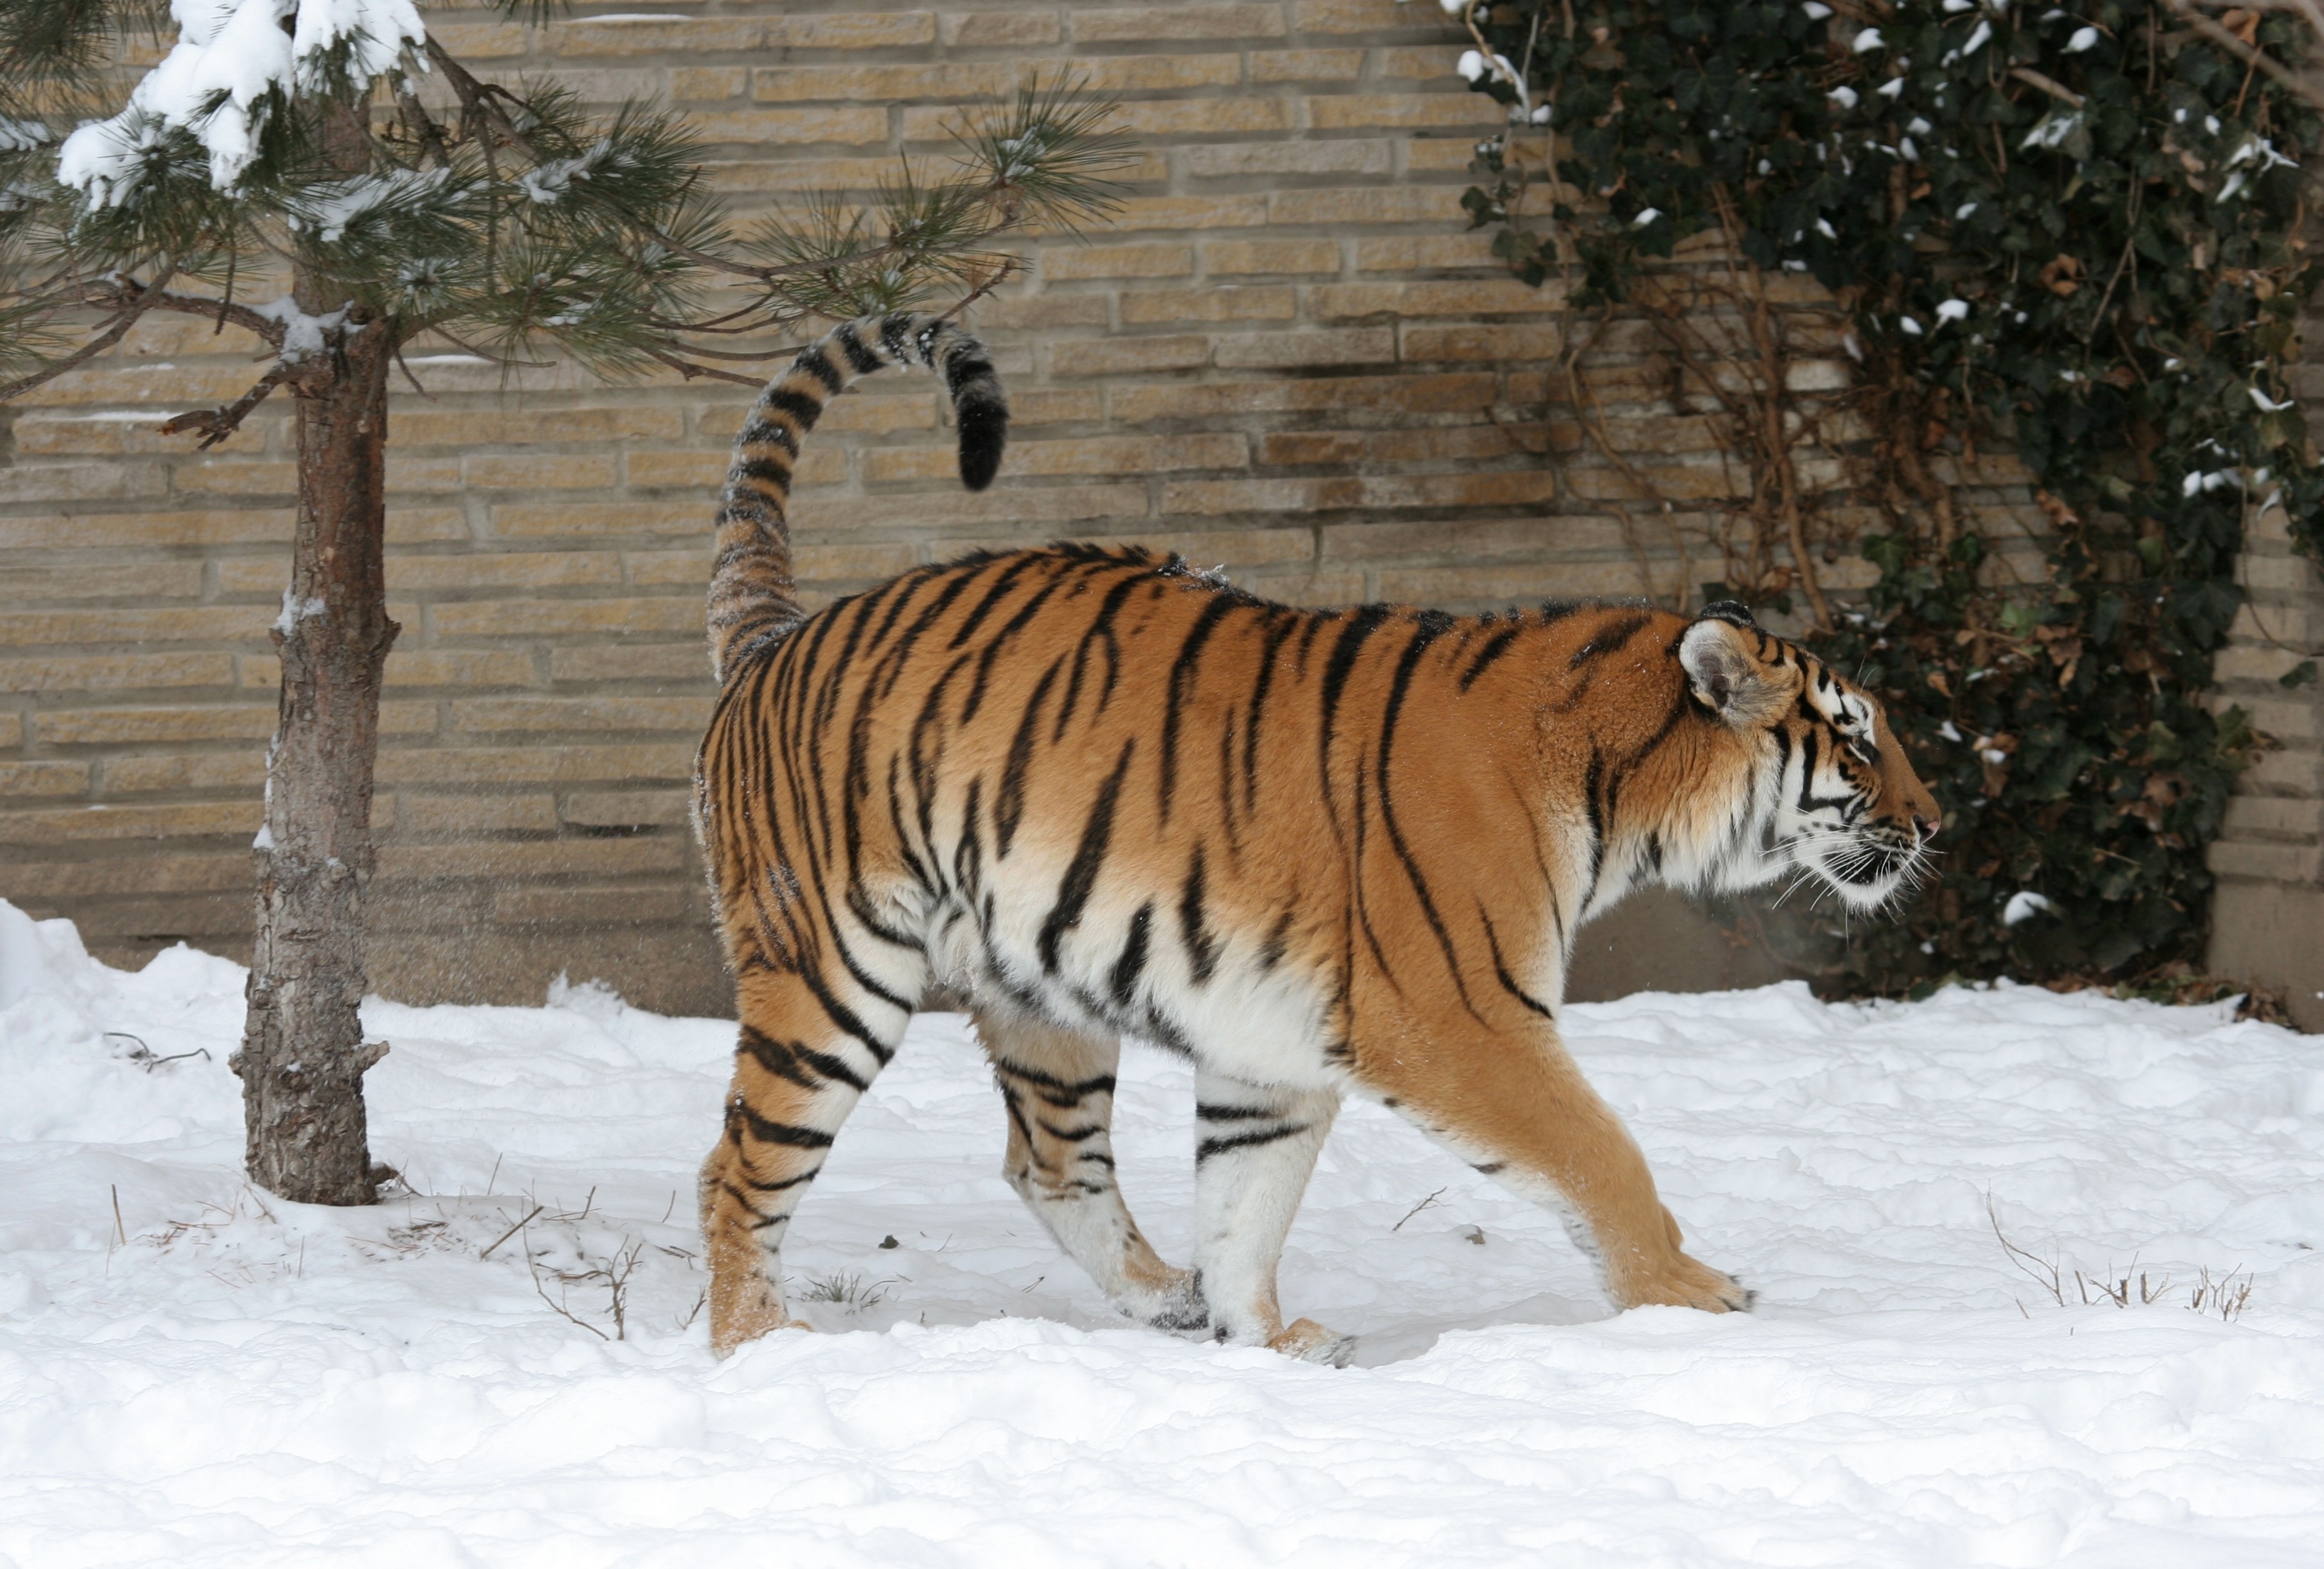
nature, walking, snow, winter, wildlife, zoo, fur, feline, mammal, predator, fauna, big cat, tiger, stripes, endangered, vertebrate, carnivore, hunter, powerful, panthera tigris altaica, big cats, cat like mammal, adult tiger